Lightning LS-218

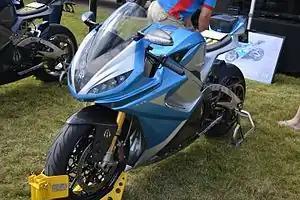

The Lightning LS-218 is an electric motorcycle engineered, designed and produced in America by Lightning Motorcycle, that has been in production since 2014. It has held the title of the world's fastest street-legal production electric motorcycle since 2014.